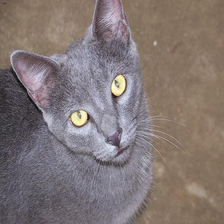
Species: cat
Breed: Russian Blue